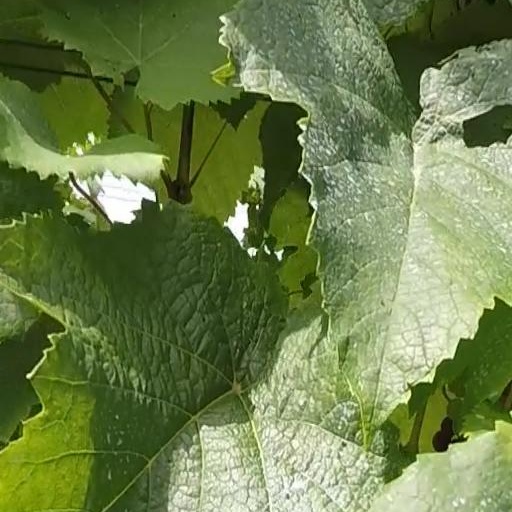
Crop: grape